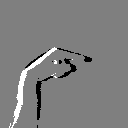
ASL letter: g